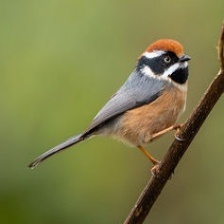
Species: BLACK THROATED BUSHTIT
Scientific name: AEGITHALOS CONCINNUS